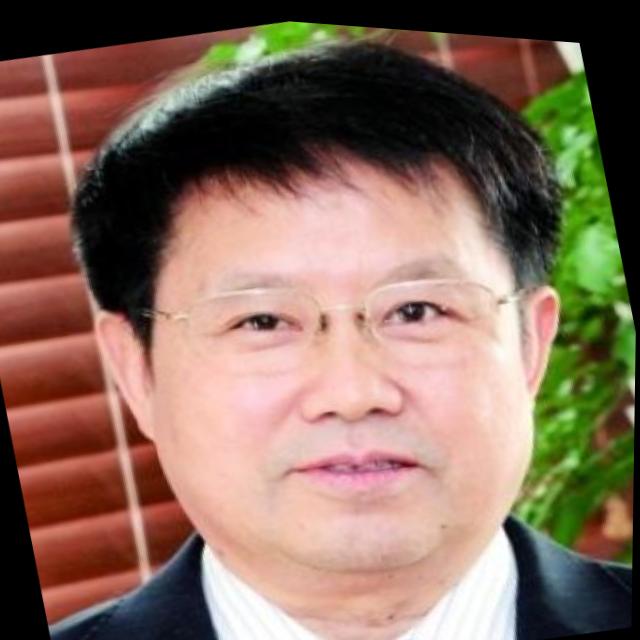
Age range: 45-64